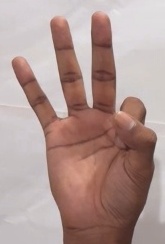
ASL sign: 9